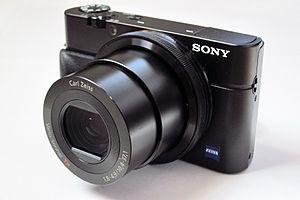
La série Sony RX est une gamme d’appareils photographiques haut de gamme, orientée experts de types compacts, bridges et action-cam ; créée par Sony en 2012.